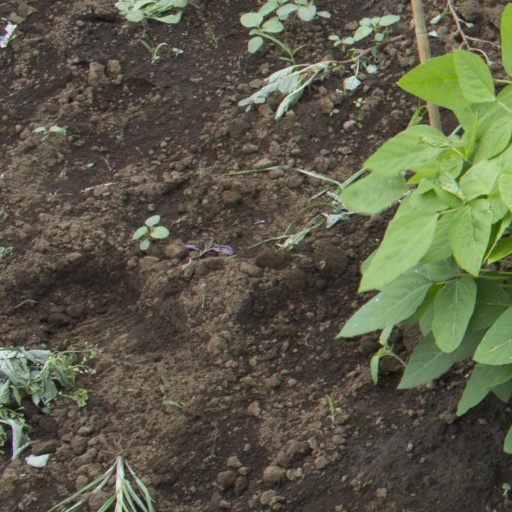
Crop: soybean